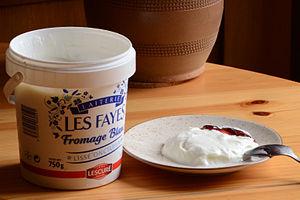
Fromage blanc, France